Violet-eared waxbill

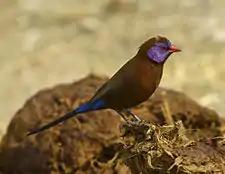
Violet-eared waxbill at Etosha National Park, Namibia

It is found in subtropical/ tropical (lowland) dry shrubland and savanna habitats in Angola, Botswana, Mozambique, Namibia, South Africa, Zambia and Zimbabwe. The status of the species is evaluated as Least Concern.